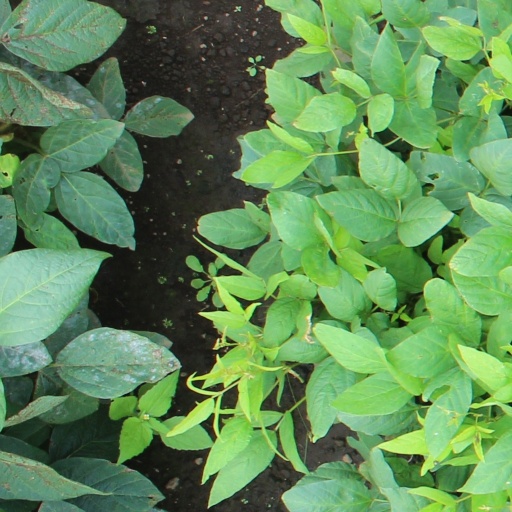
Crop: soybean